Build-A-Bear Workshop

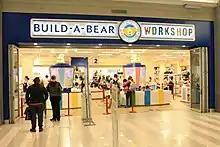
Build-A-Bear workshop located inside the Mall of America

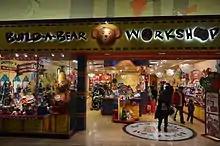
A Build-A-Bear Workshop at Vaughan Mills in Toronto

In the mid-1990s, Maxine Clark resigned as president of Payless ShoeSource and started a string of retail stores with interactive experiences similar to her childhood of various events held at department stores. She went to toy factories and children's retail stores looking for ideas. She drew up three plans, then presented them to a panel of children. The build-a-bear concept was selected from the three, as the children were excited about it, and the stuffed animals offered a high-profit margin. Doll shops (known as Build-A-Doll) were also a part of the original business plan.